Pseudophyllinae

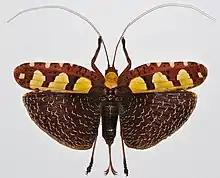
"Sanaa regalis"

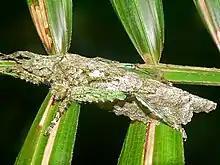
"Tegra novaehollandiae"

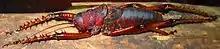
"Panoploscelis specularis"

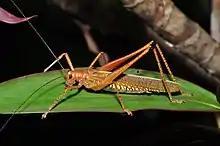
"Ischnomela gracilis"

Auth.: Bolívar, 1903 - sometimes placed in the Mecopodinae (Eastern Australia)